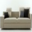
Label: couch